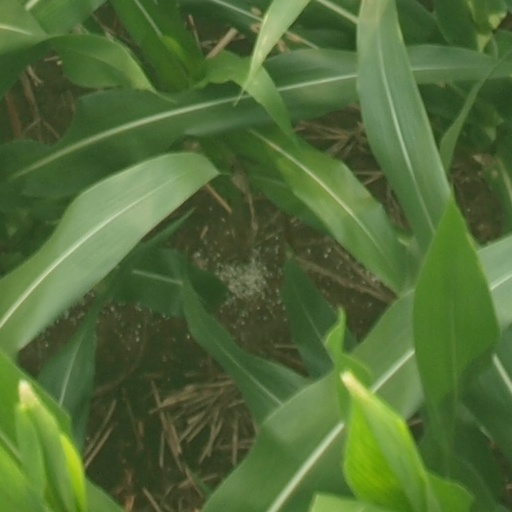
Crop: maize; corn